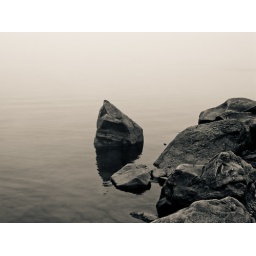
... the sky is held in the water